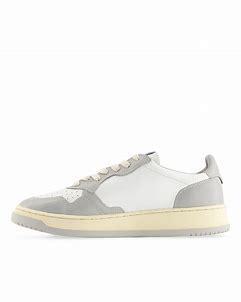
Brand: Autry
Model: Action Shoes Autry Action Autry 01